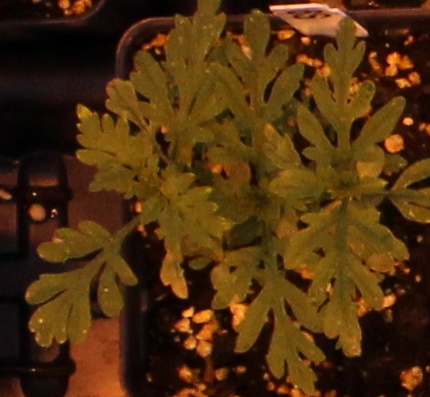
Label: Ragweed